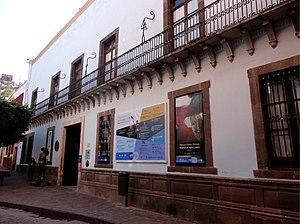
Eduardo Pisano est un artiste peintre expressionniste espagnol né le 2 mai 1912 à Torrelavega où l'École d'art ainsi qu'une rue portent aujourd'hui son nom. Établi à Montparnasse en 1947, il est une figure reconnue de l'École de Paris. Il est mort à Paris le 18 avril 1986.